Ozone monitoring instrument

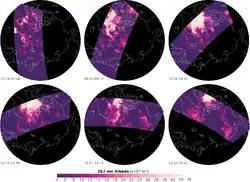
Image of polar mesospheric clouds taken on 10 July 2007 by OMI

The OMI project has been monitoring the atmospheric composition and providing measurements widely used in the field of atmospheric chemistry research. The fact that it has been operational for more than a decade makes it also useful for trend monitoring. The reference describing the first 14 years of the OMI details the research data products provided by NASA, KNMI, FMI and SAO, also according to these authors, beyond the initial goals, OMI has been important due the high-resolution NO and SO measurements (OMI is the first instrument that is able to obtain daily global coverage combined with such spatial resolution), and the fact that top-down studies allowed for source attribution analyses.